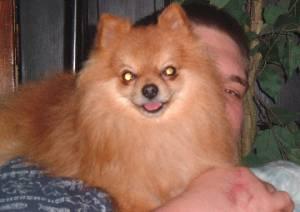
Breed: pomeranian